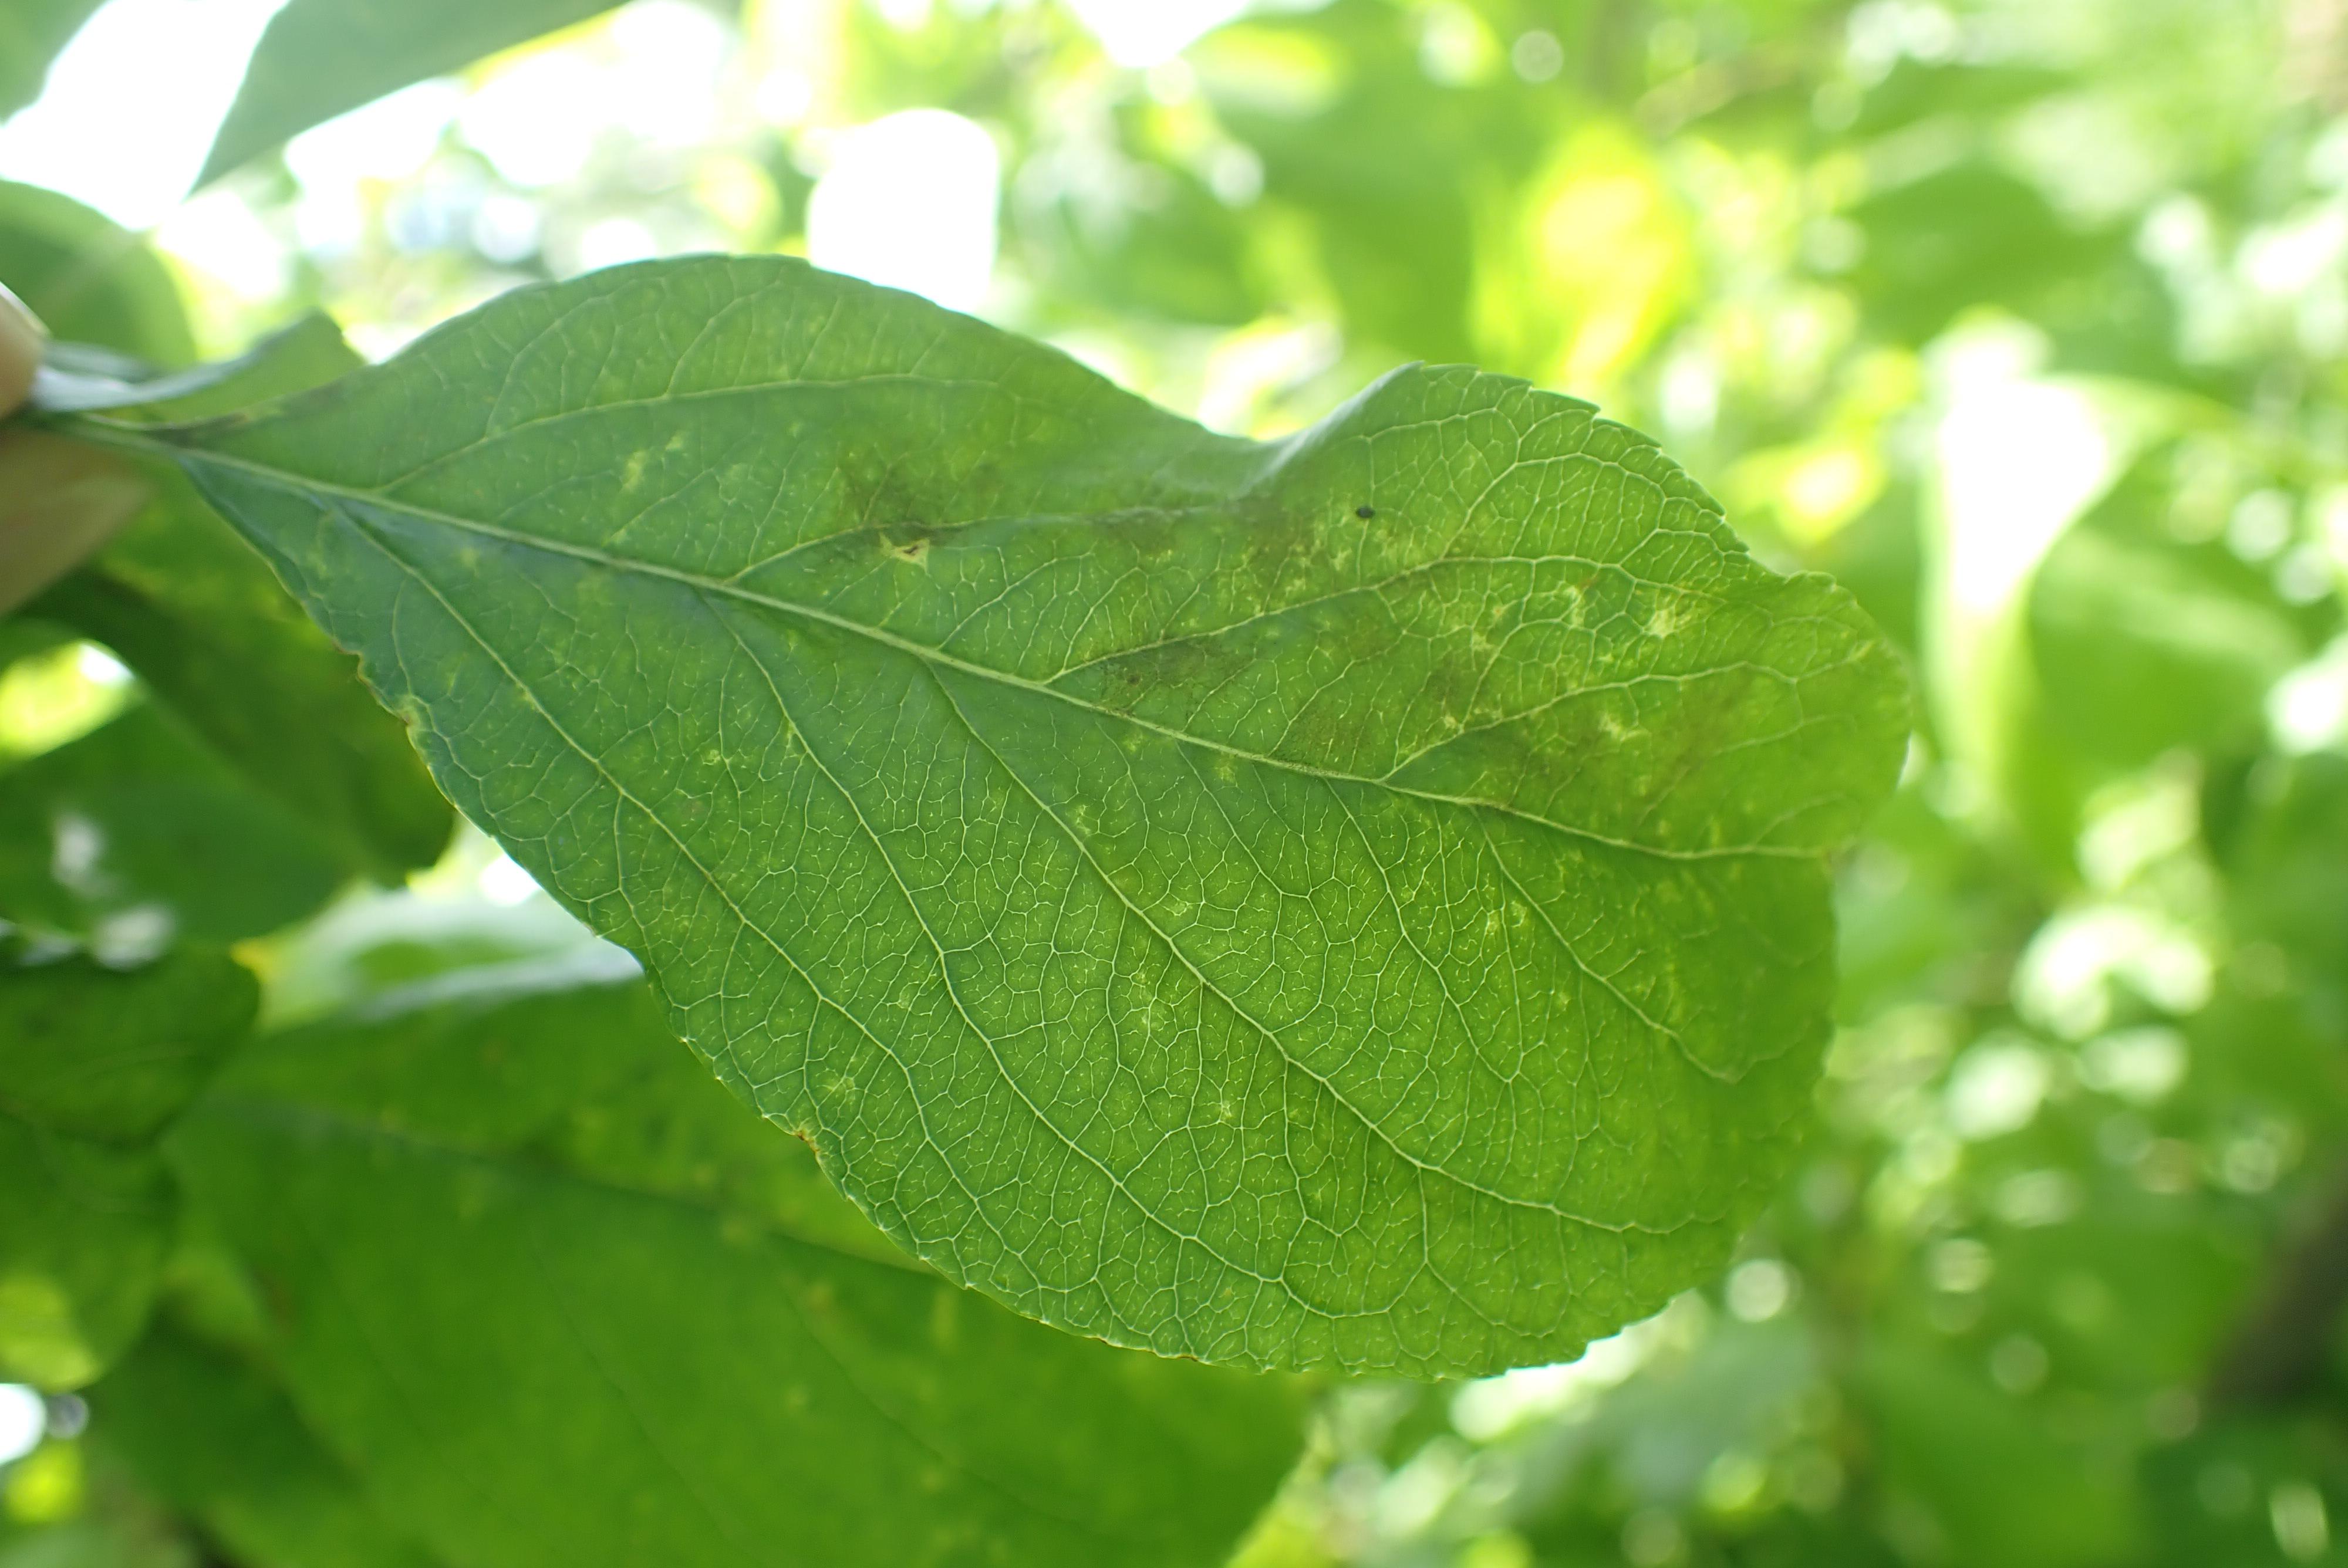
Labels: scab